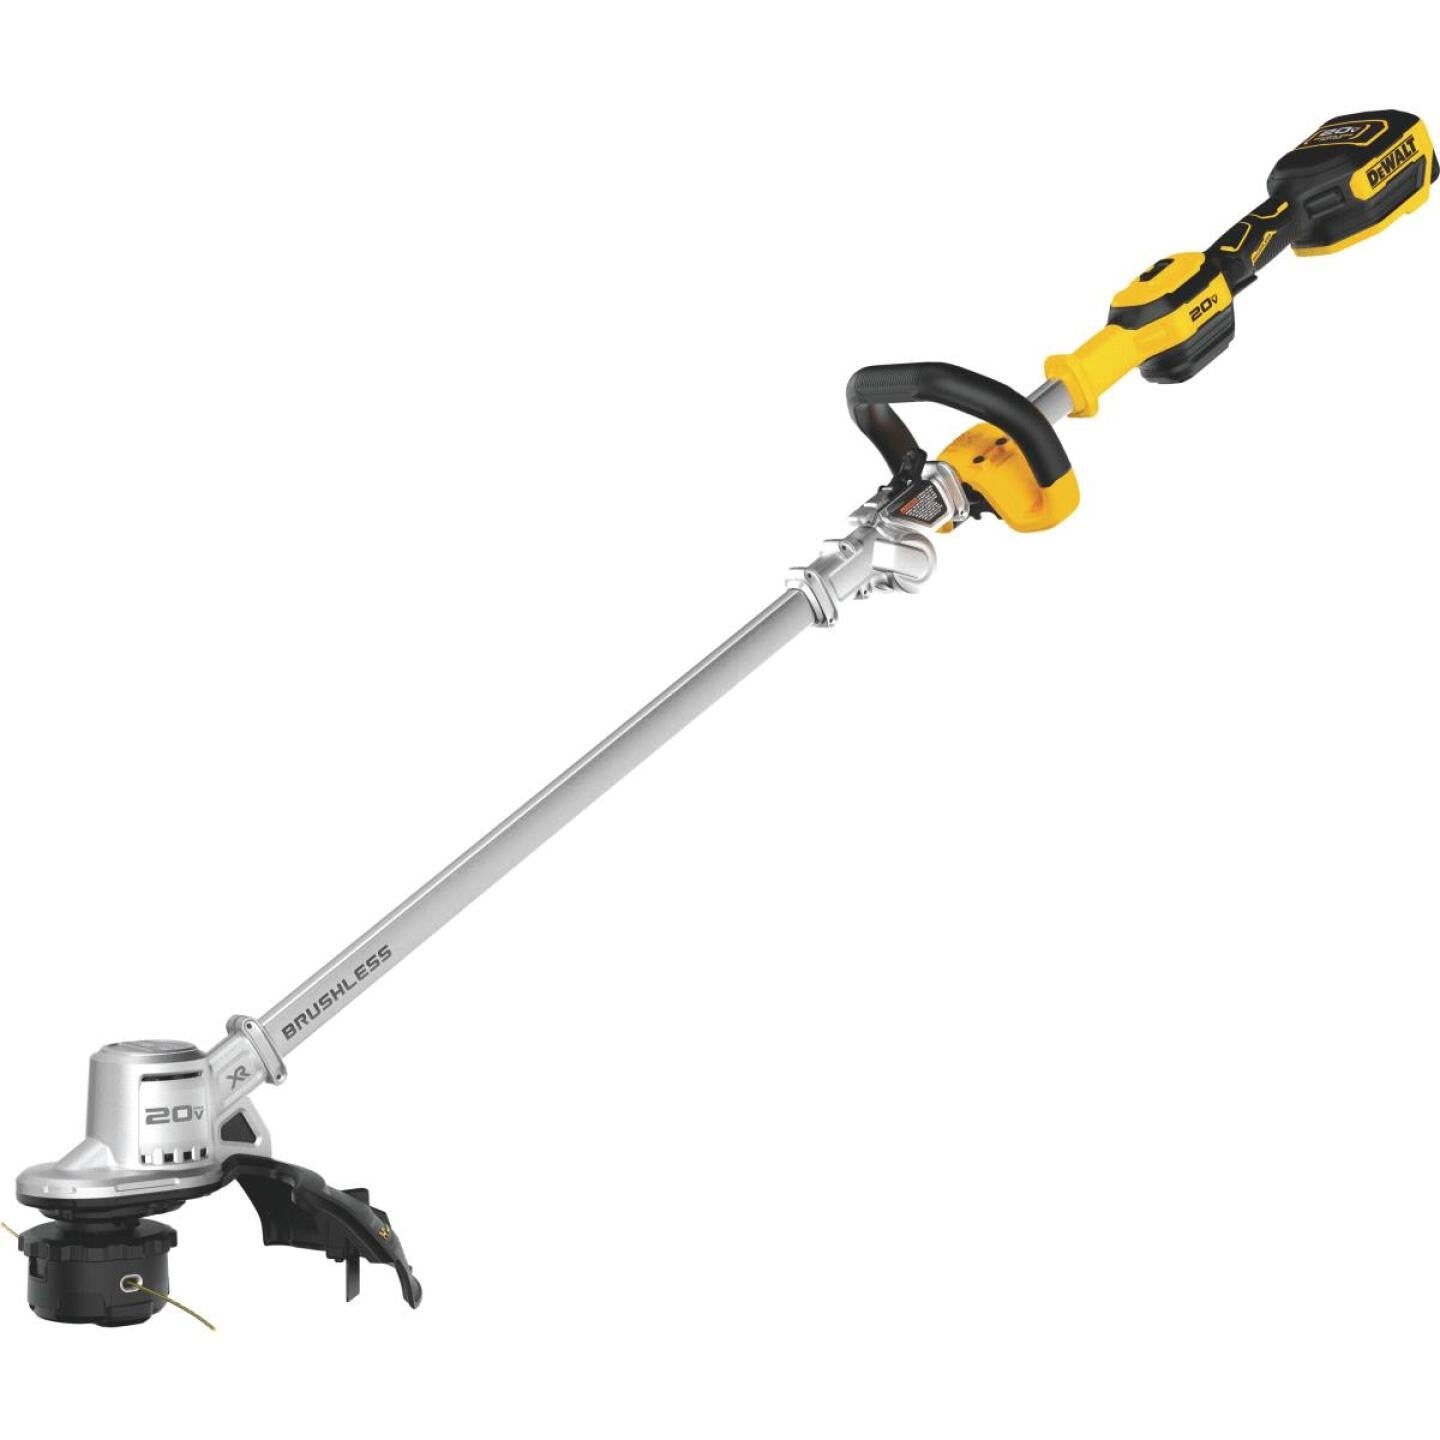
DeWalt 20V MAX 14 In. Folding String Trimmer
20V lithium ion battery 13 In. Bump Variable speed trigger Includes: trimmer, battery, charger, auxiliary handle, guard, and spool
Brand: Dewalt
Category: Home & Garden > Lawn & Garden > Outdoor Power Equipment > Weed Trimmers